List of Kentucky supplemental roads and rural secondary highways (2500–2999)

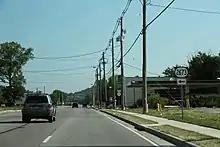
KY 61 approaching KY 2673

Kentucky Route 2673 is a rural secondary highway in northern Bullitt County. The highway follows Blue Lick Road from KY 61 (Buckman Street) in Shepherdsville northwest and then northeast to KY 1020 (Coral Ridge Road) on the southwestern fringe of Hillview. The Kentucky Transportation Cabinet established KY 2673 through an April 8, 1987, official order.